Beware of Darkness (song)

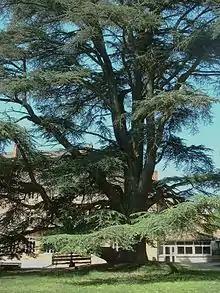
The song's lyrics encourage the listener to seek daylight and abundant growth in the manner of an Atlas cedar.

"Beware of Darkness" is a ballad containing dense imagery. The song marks a return to the spiritual concerns of Harrison's songs with the Beatles such as "Within You Without You". In addition to espousing spiritual concerns over material things, the lyrics warn the listener against various influences that may corrupt them. Among the potential corrupting influences are con men ("soft shoe shufflers"), politicians ("greedy leaders") and pop idols of little substance ("falling swingers"). In addition, the lyrics warn against negative thoughts ("thoughts that linger"), since these corrupting influences and negative thoughts can lead to "maya", or illusion, which distracts people from the true purpose of life.